East Asian age reckoning

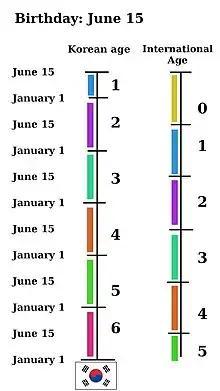
How the age of a Korean person, who was born on June 15, is determined by traditional and official reckoning

Traditional East Asian age reckoning covers a group of related methods for reckoning human ages practiced in the East Asian cultural sphere, where age is the number of calendar years in which a person has been alive; it starts at 1 at birth and increases at each New Year. Ages calculated this way are always 1 or 2 years greater than ages that start with 0 at birth and increase at each birthday. Historical records from China, Japan, Korea, and Vietnam have usually been based on these methods, whose specific details have varied over time and by place. The South Korean government switched to the international system on June 28, 2023.